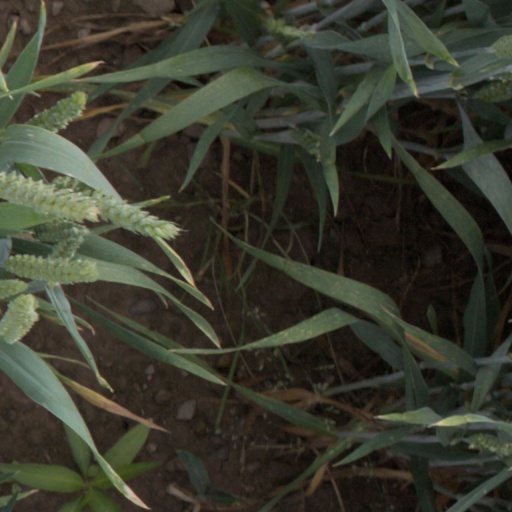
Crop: wheat